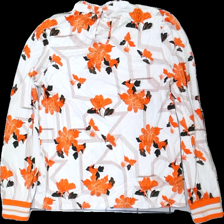
View: back
Type: Top
Category: Ladies
Brand: Pure Instinct
Colors: White, Orange, Black
Material: 100% viscose
Pattern: Floral print
Cut: Regular, Turtle neck
Size: M
Season: All
Damage location: middle center
Damage 2 location: middle center
Price range: 50-100
Recommended usage: Reuse
Description: långärmad tröja med blommor och geometriska mönster, hög krage